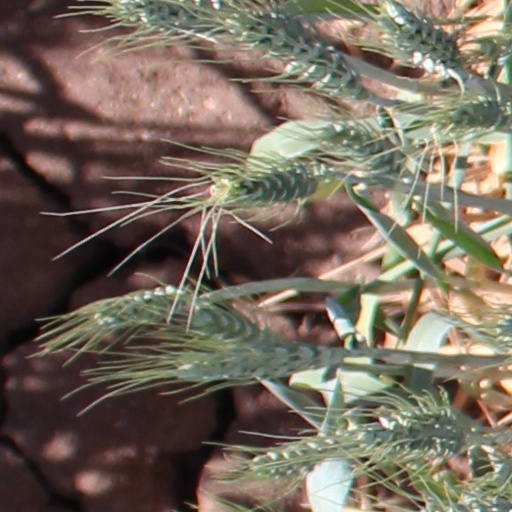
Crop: wheat